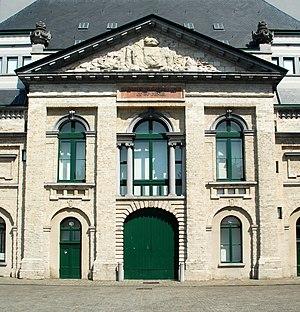
Belgique - Bruxelles - Ancien arsenal (néoclassique, architecte Rémy Nivoy, 1780-1781)
L'ancien arsenal de Bruxelles est un édifice de style néo-classique édifié à Bruxelles par l'architecte Rémy Nivoy à la fin du XVIIIᵉ siècle durant la période autrichienne. Seule subsiste sa façade principale, qui constitue aujourd'hui la façade arrière du Théâtre royal flamand.